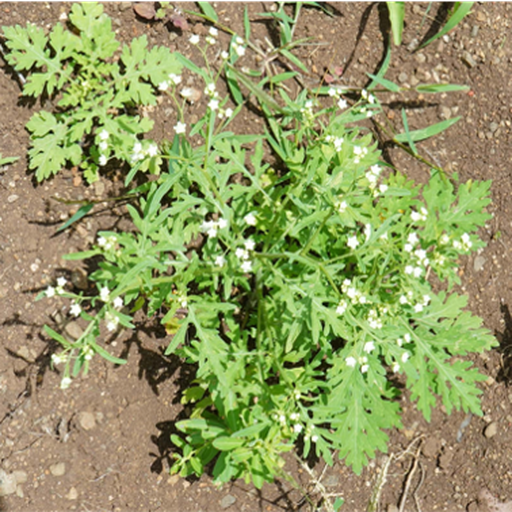
Weed species: Gajar_gavat_(Parthenium hysterophorus)